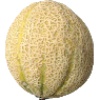
Label: cantaloupe